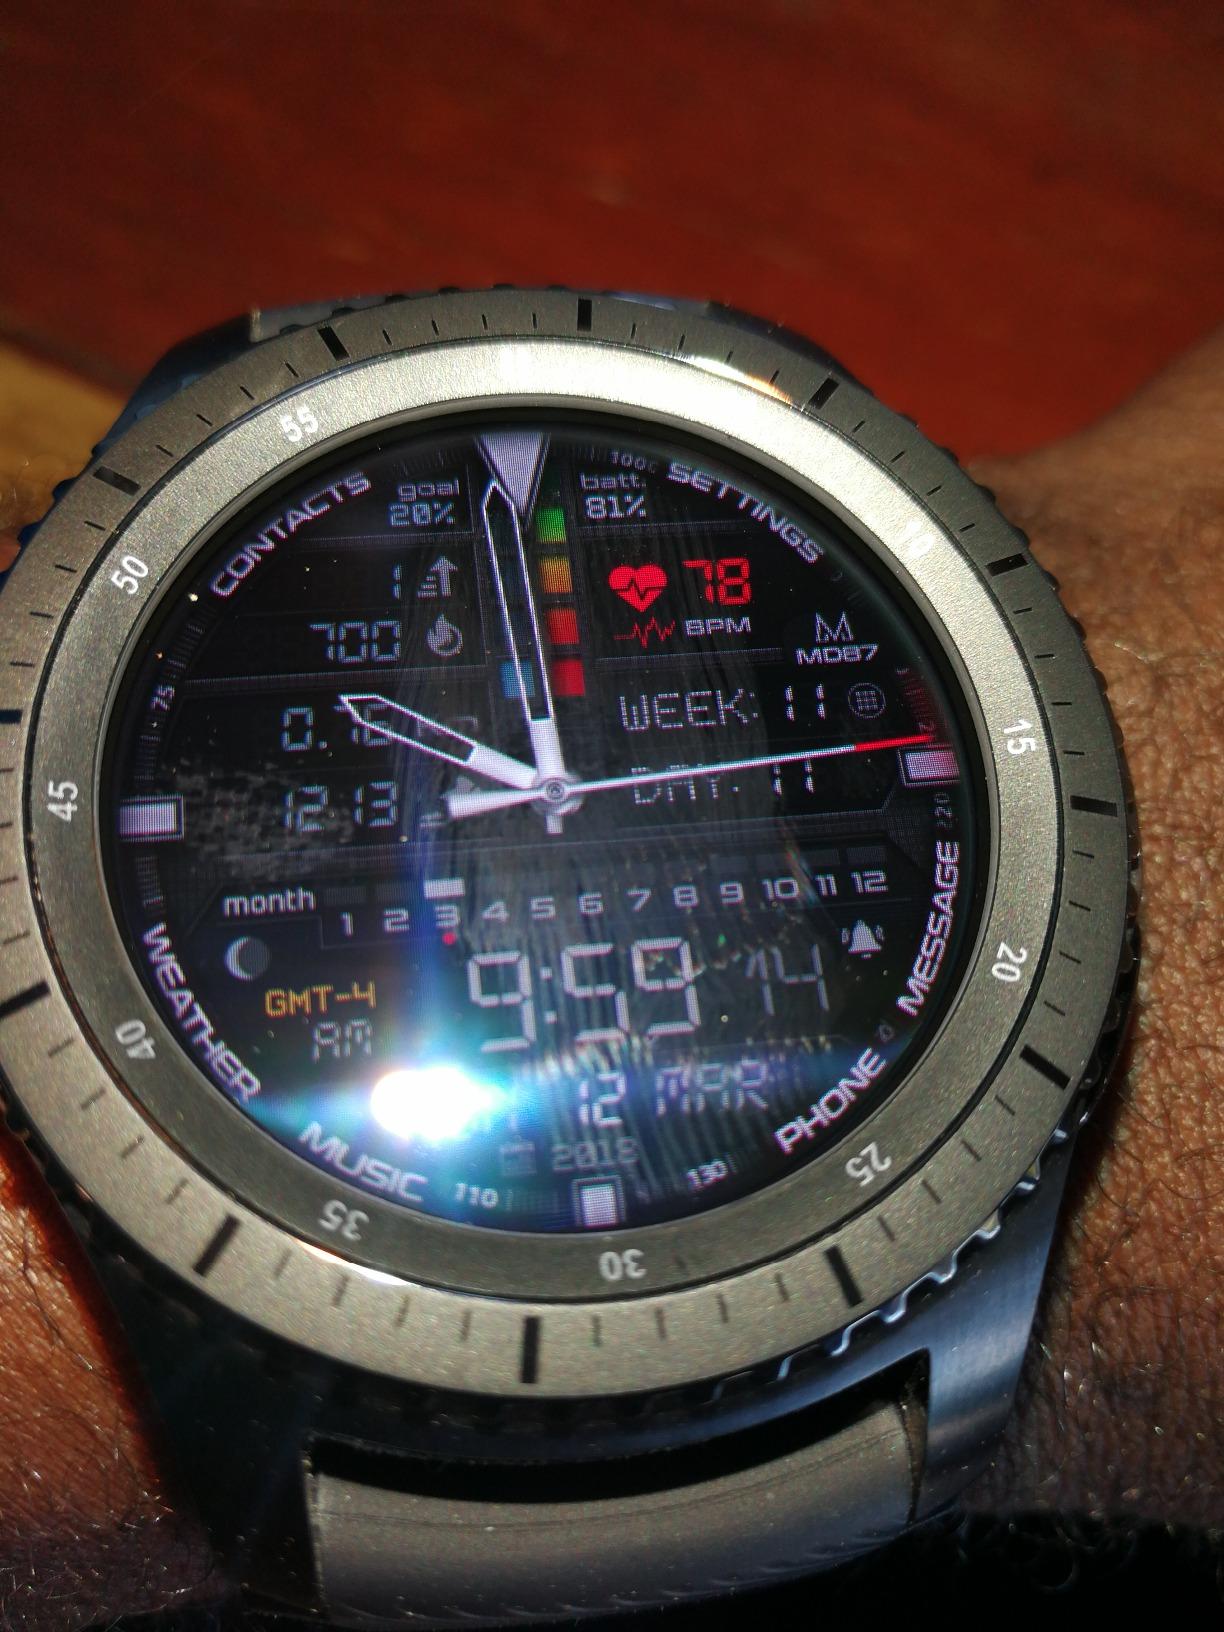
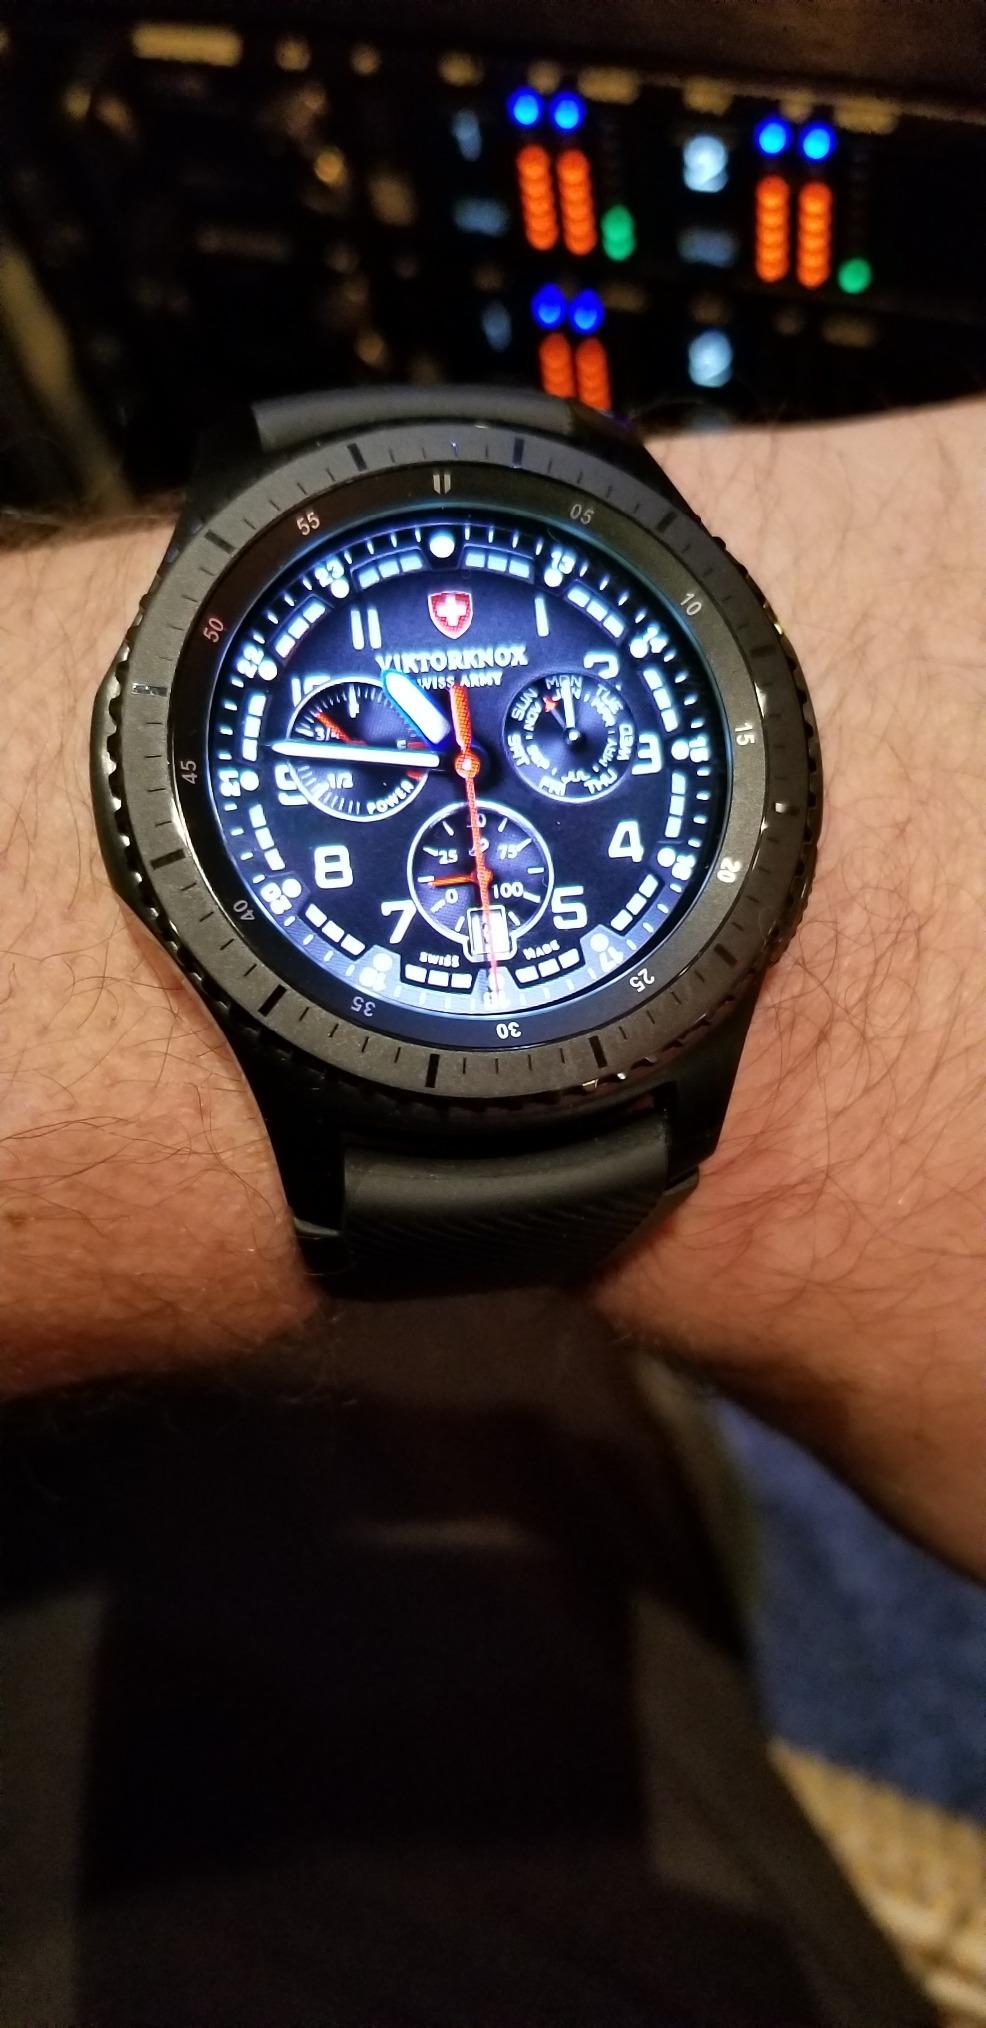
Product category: smartwatch
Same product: yes